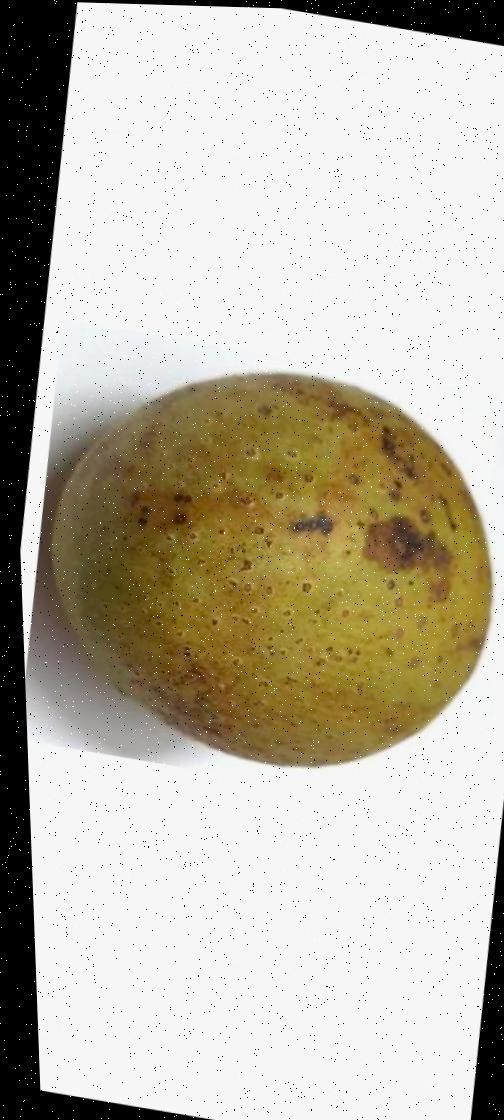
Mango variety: Gourmoti